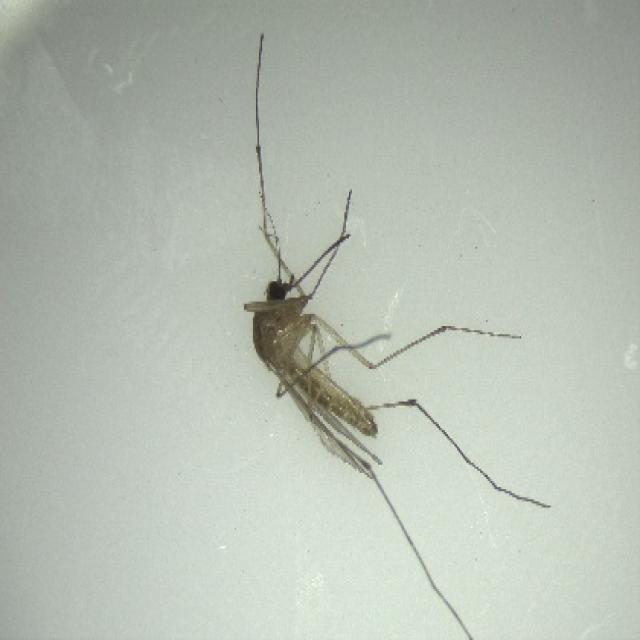
Species: culex_pipiens